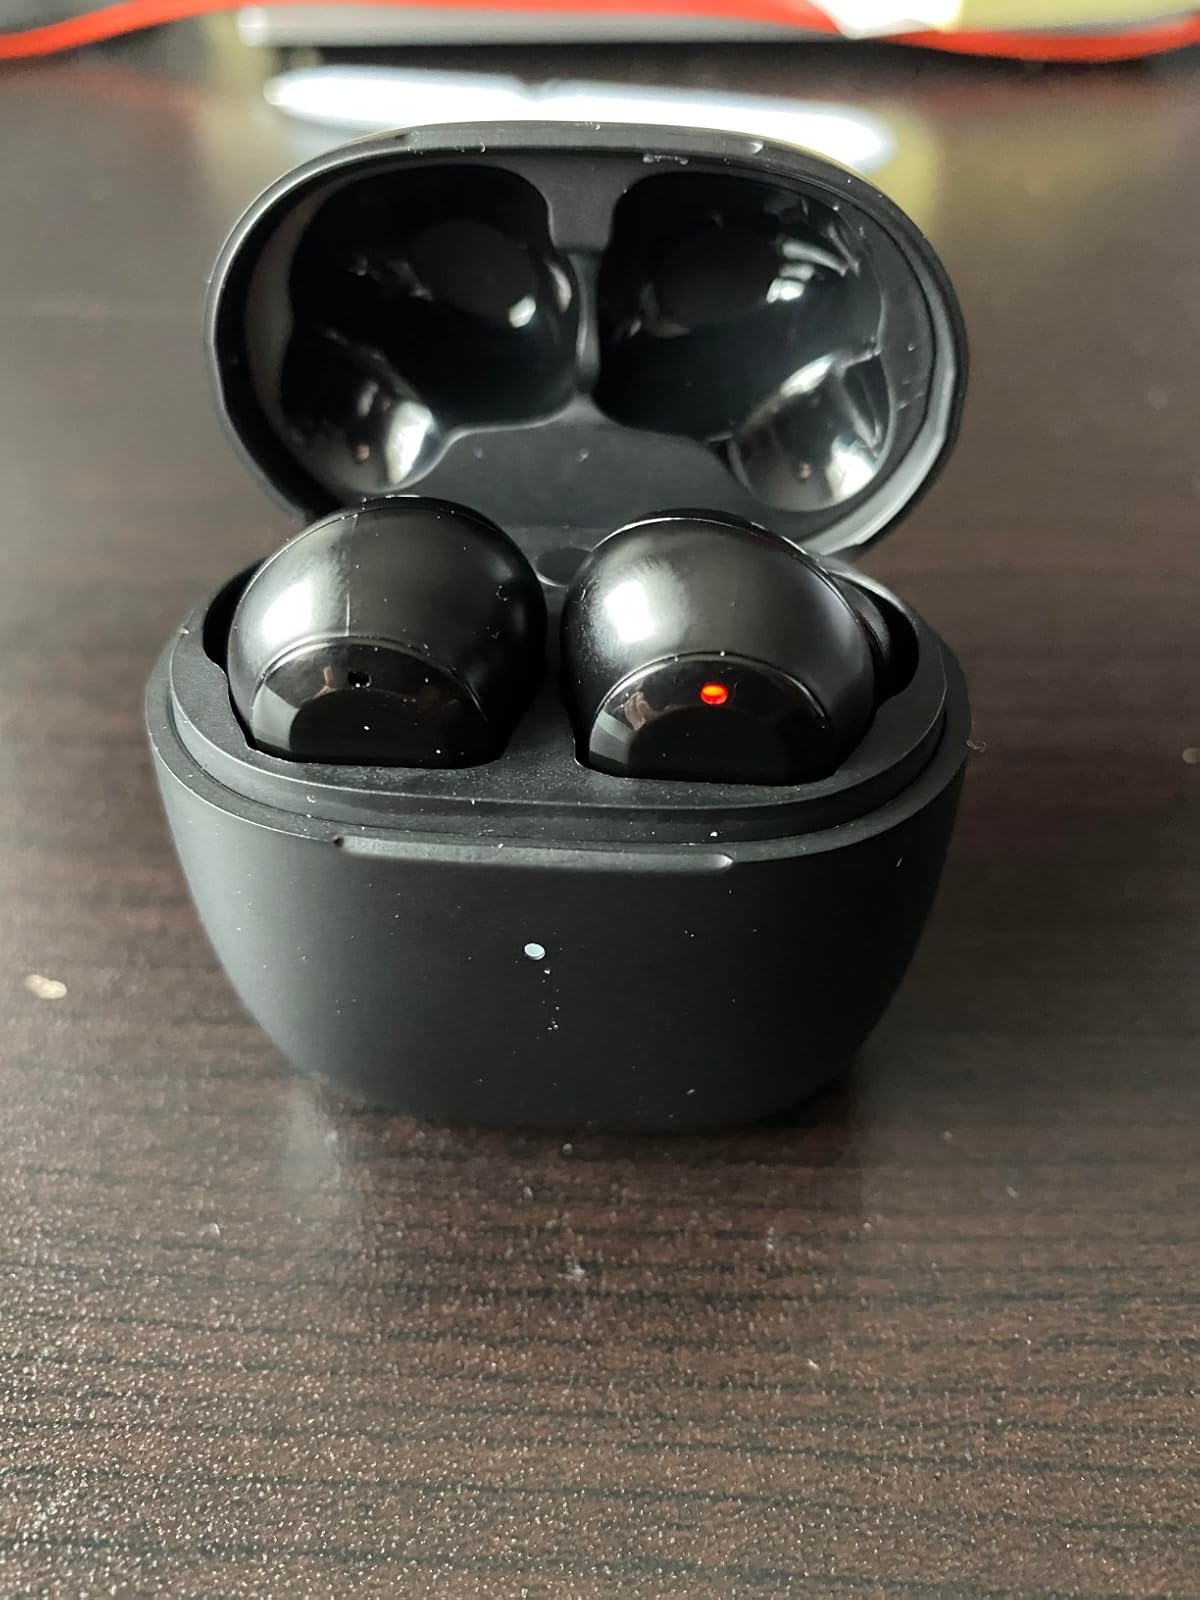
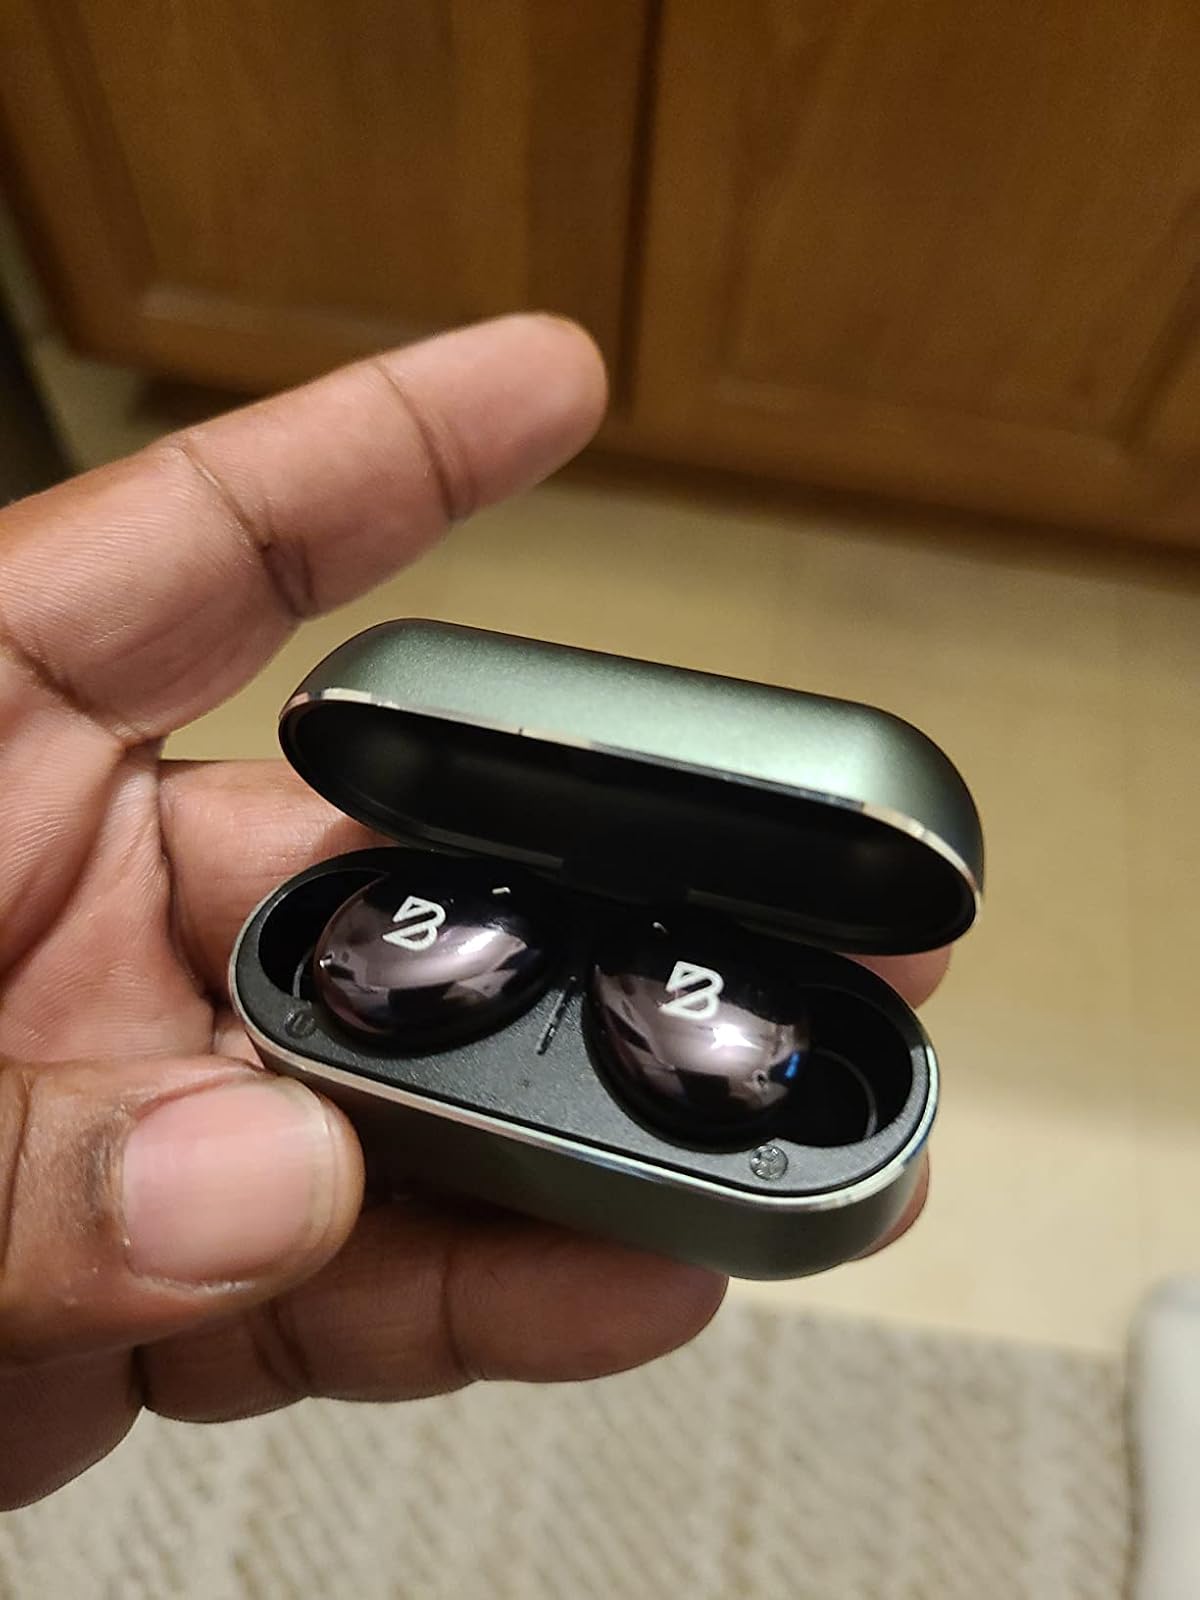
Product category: earbuds
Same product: no